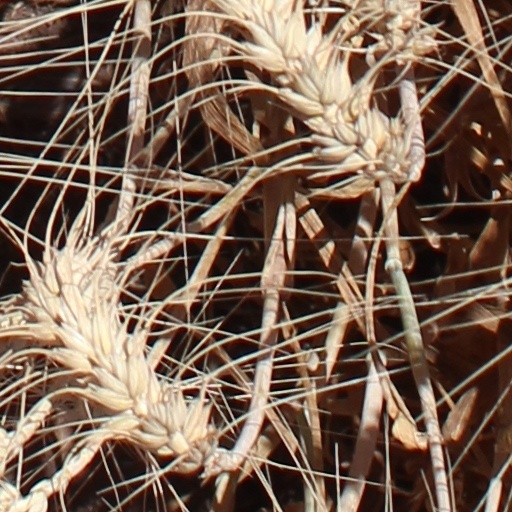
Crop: wheat